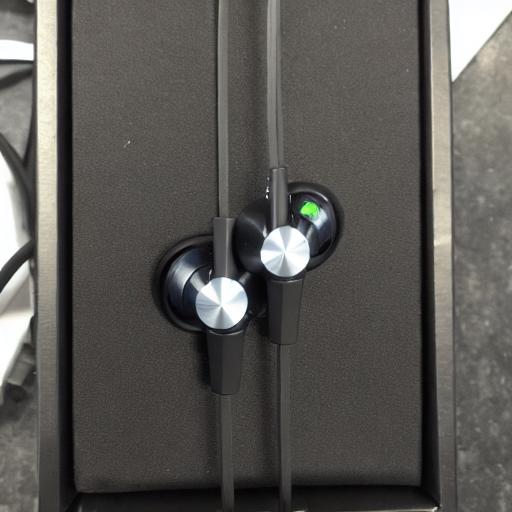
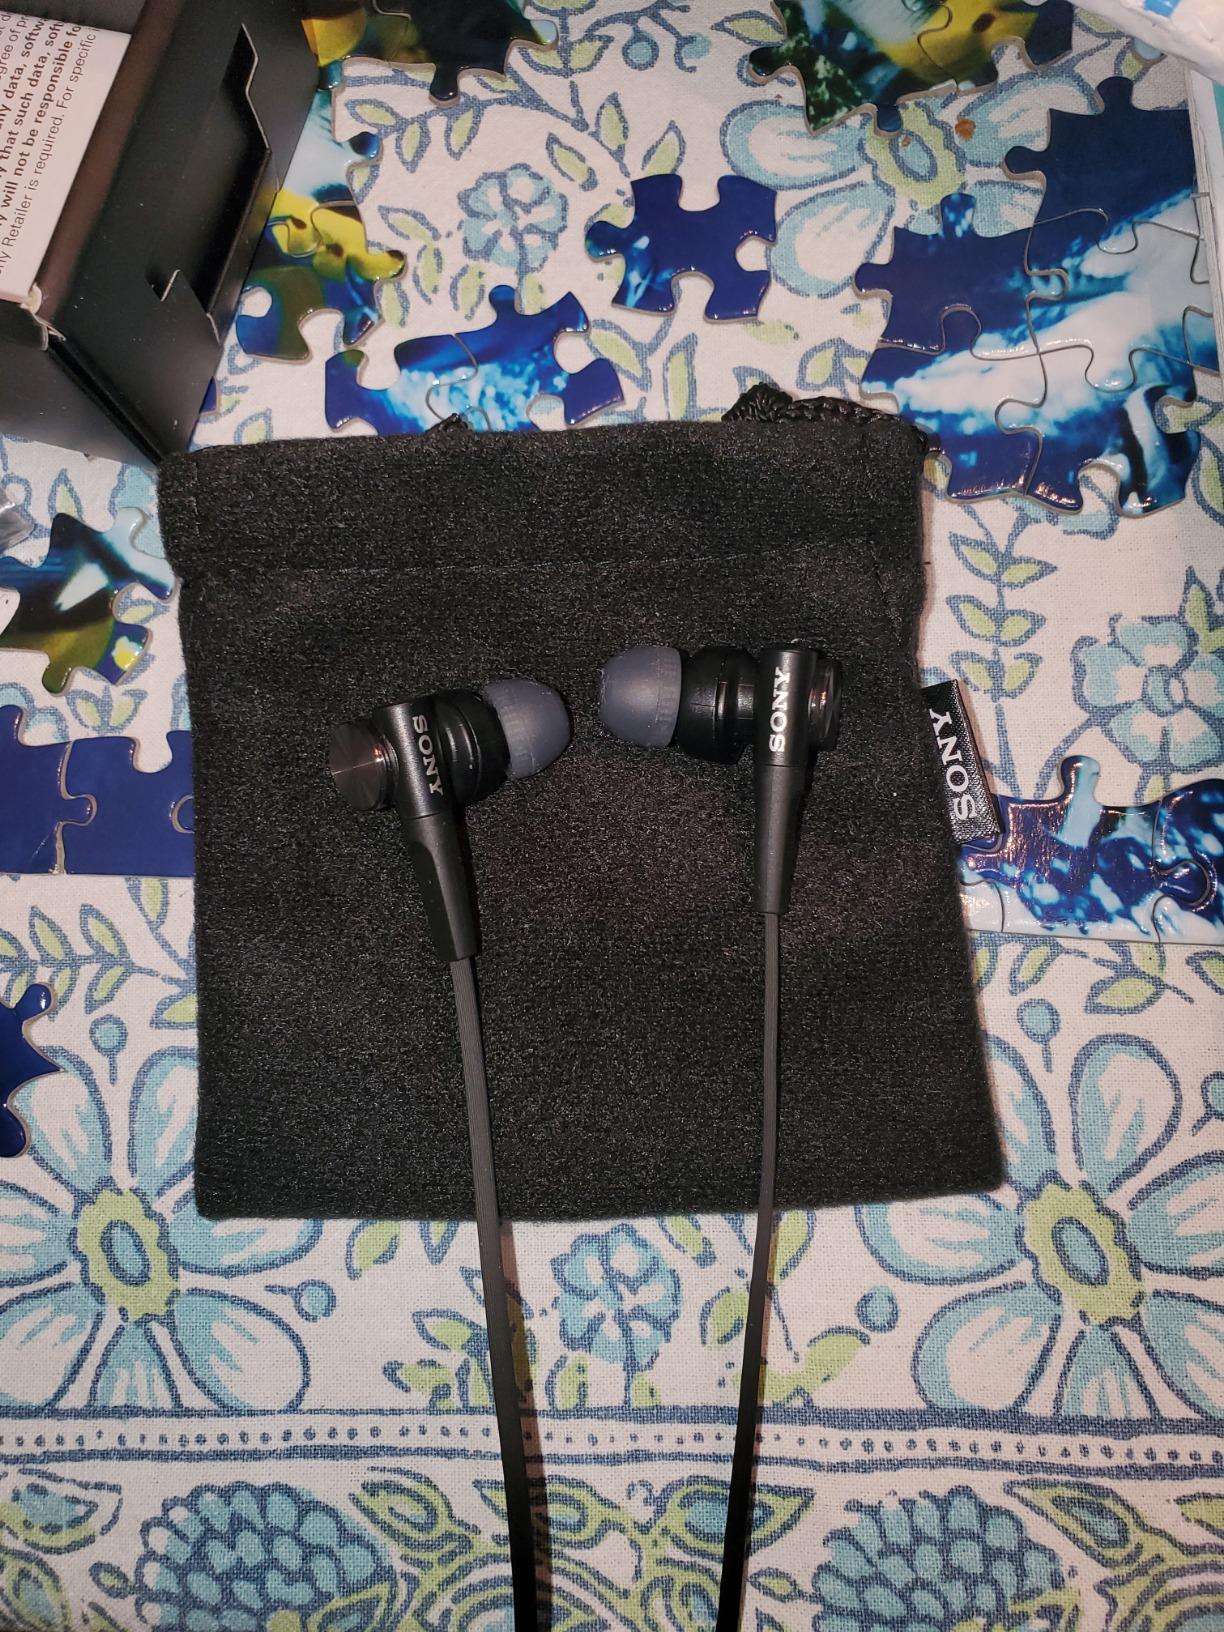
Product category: headphones
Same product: no